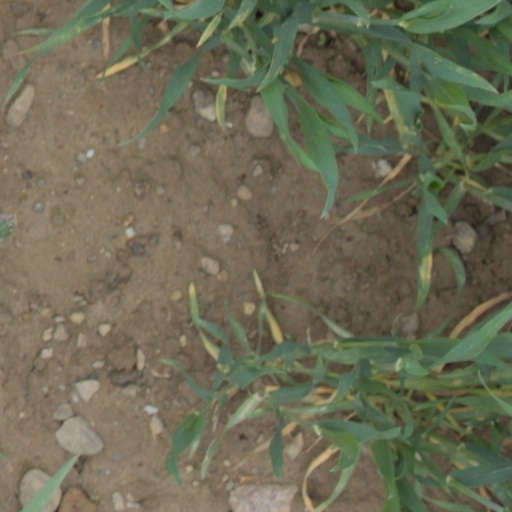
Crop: wheat